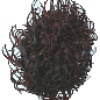
Label: rambutan